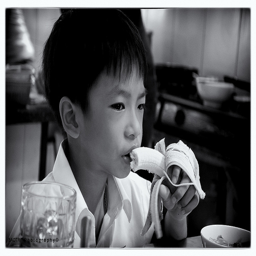
A black and white photo of an Asian boy eating a banana
A young boy eating a banana with a glass and bowl next to him.
The young foreign boy is eating a banana.
A boy eats a banana while sitting at a table.
A young boy eating a banana while sitting at the kitchen table